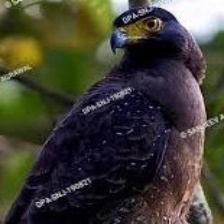
Species: CRESTED SERPENT EAGLE
Scientific name: SPILORNIS CHEELA